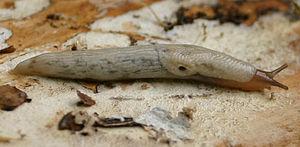
Les Agriolimacidae sont une famille de limaces de petite taille dont certains représentants causent de sérieux dégâts dans les jardins et les cultures. Les agriolimacidés sont très proches des limacidés, auxquels certaines classifications les rattachent d'ailleurs. Au plan morphologique, ils s'en distinguent notamment par le fait que la carène dorsale, beaucoup plus réduite, retombe sur l'extrémité de la queue.